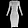
Label: Dress